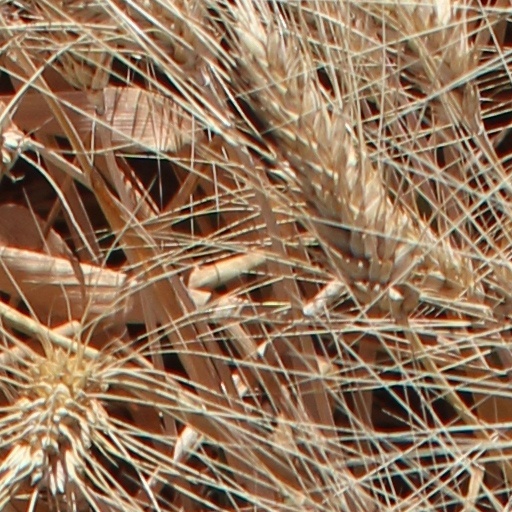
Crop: wheat